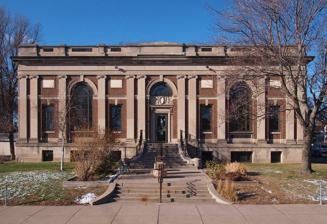
Building: Arlington Hills Library
Country: United States of America
Year built: 1916
United States historic place Arlington Hills Library U.S. National Register of Historic Places Arlington Hills Library in 2012 Show map of Minnesota Show map of the United States Location 1105 Greenbrier Street Saint Paul, Minnesota Coordinates 44°58′28″N 93°4′16″W / 44.97444°N 93.07111°W / 44.97444; -93.07111 Built 1916 Built by Cameron & Company Architect Charles A. Hausler Architectural style Beaux-Arts MPS Carnegie Libraries of St. Paul TR NRHP reference No. 84001660 Added to NRHP February 10, 1984 The Arlington Hills Library is a 1916 Beaux Arts library building designed by Charles A. Hausler . It is one of three Carnegie Libraries in Saint Paul , Minnesota , United States. It is listed on the National Register of Historic Places . It served as the Arlington Hills Public Library, a branch of the St. Paul Public Library , from 1917 until its relocation in 2014. The building is located in the Payne-Phalen neighborhood . Architectural features The rectangular footprint of the building allowed two large reading rooms on the main level, and an auditorium and other smaller rooms in the basement. The eighty-foot symmetrical facade features seven bays, three of which have large stone arches over windows or the doorway, and four which have rectangular windows and plaques. The facade also has twelve pilasters with Ionic capitals. This facade is topped with a stone parapet with pilasters and grill-work, which rests on a classical entablature. Relocation The public library closed for relocation on Saturday, March 15, 2014 and reopened at 1200 Payne Ave. on May 22, 2014, as part of the Arlington Hills Community Center in collaboration with the parks and recreation department. The building went up for sale by the City of Saint Paul for adaptive reuse that would maintain the historic structure. East Side Freedom Library Main article: East Side Freedom Library The nonprofit East Side Freedom Library signed a lease with the city in March, 2014, and will feature a reference book collection along with classrooms and meeting spaces for cultural events. The East Side Freedom Library was expected to open in June, 2014, but was delayed due to a need to replace the roof of the building. The organization is fundraising and seeking grants to complete this and other work on the building. The East Side Freedom Library began offering public programming in July, 2014. References